Desmond Connell

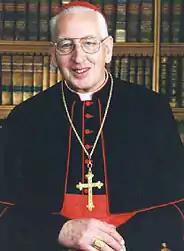

Desmond Connell (24 March 1926 – 21 February 2017) was an Irish cardinal in the Roman Catholic Church. He was an Archbishop of Dublin and Primate of Ireland. Cardinal Connell was one of a number of senior clergy to have been heavily criticised for inaction, making misleading statements and covering up clerical sex abuse in Dublin. He died on 21 February 2017, aged 90.